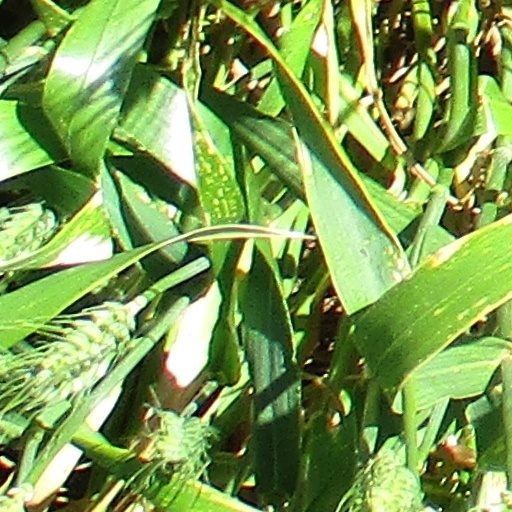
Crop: wheat